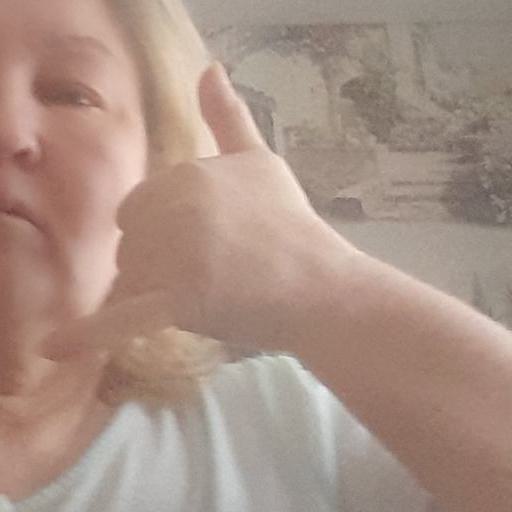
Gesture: call